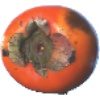
Label: Kaki 1